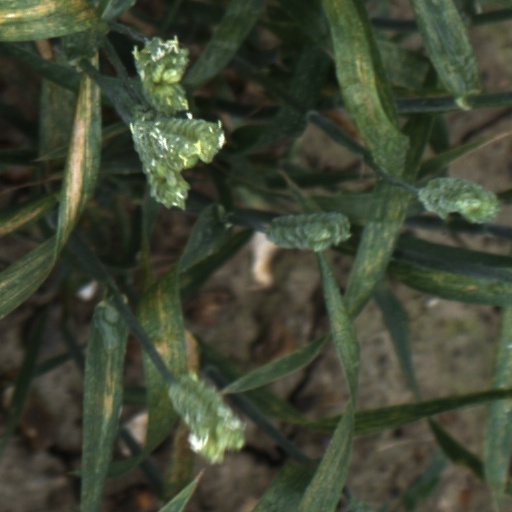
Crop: wheat